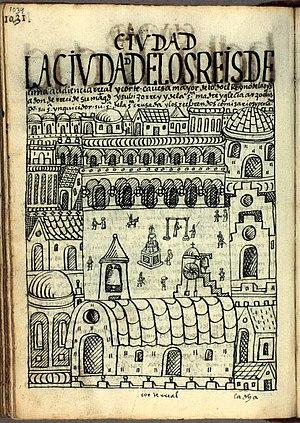
L'histoire de Lima commence vers 100 à 650 lorsque le territoire de l'actuelle capitale du Pérou, était habité par divers groupes amérindiens, bien avant l'arrivée de l'Empire Inca dans la région. Cette civilisation appelée culture Lima se développa dans les vallées des rivières Chillón, Rímac et Lurín. Les populations étaient regroupées sous différentes seigneuries régionales, parmi lesquelles la seigneurie d'Ichma. La vallée de ces 3 rivières et ses environs a été occupée par une série implantations et de complexes bâtis de différentes époques construits en adobe, boue et pierre associés au système d'irrigation des vallées; à ce jour, il y a environ 500 de ces restes sous forme de pyramides, de plates-formes et plus, dispersés dans toute la ville. Le temple de Pachacamac dans la vallée du Lurín est le temple le plus important laissé par ces civilisations.